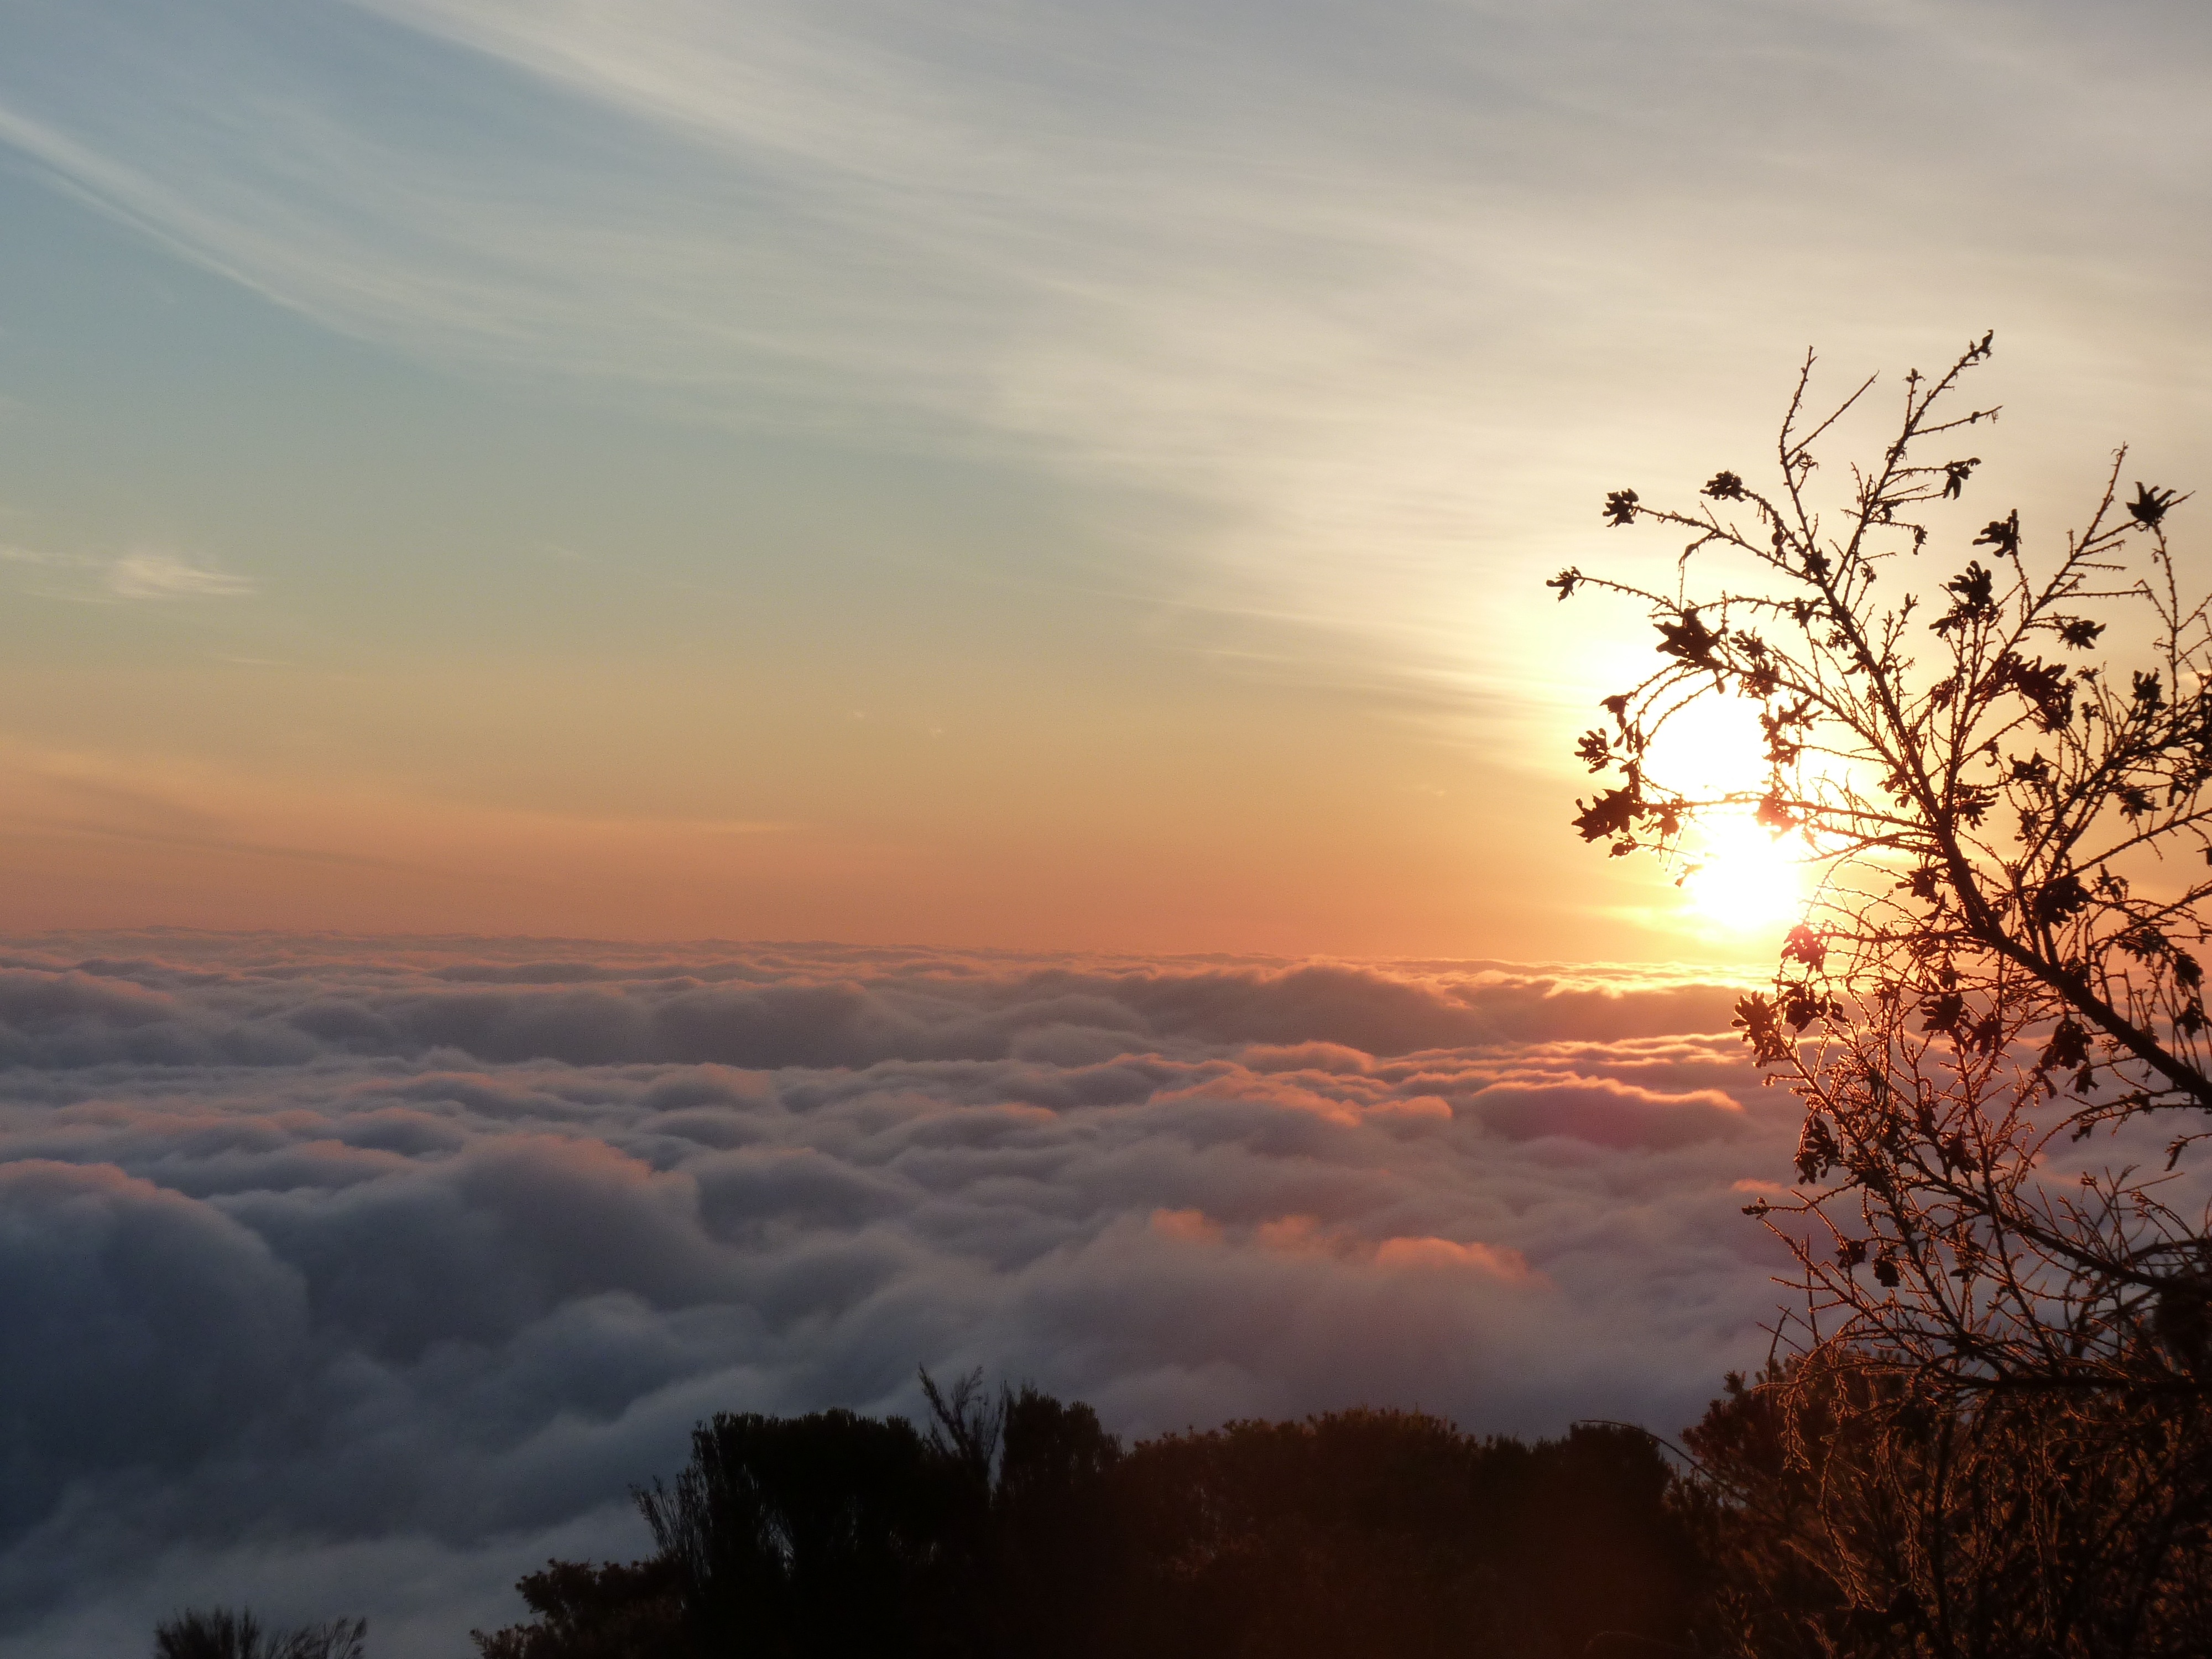
nature, horizon, cloud, sky, sun, sunrise, sunset, sunlight, morning, dawn, atmosphere, dusk, evening, africa, kilimanjaro, mood, afterglow, selva marine, meteorological phenomenon, sea of fog, atmospheric phenomenon, red sky at morning